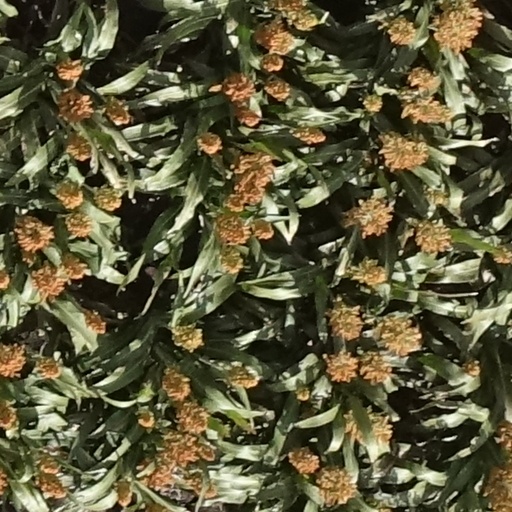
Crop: sorghum